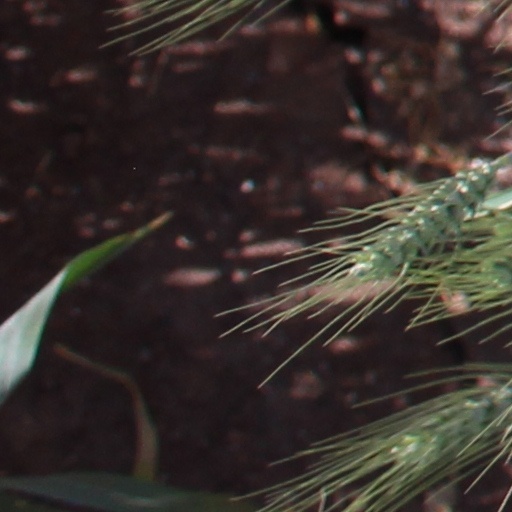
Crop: wheat